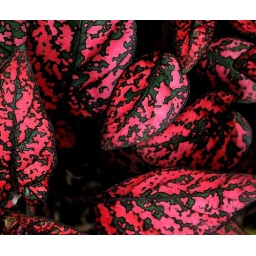
like black holes in the sky